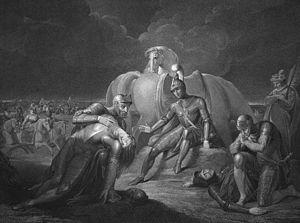
La troisième partie d'Henri VI est un drame historique de William Shakespeare, créé probablement en 1592 et publié la première fois en 1595. C'est la dernière partie du cycle de trois pièces qui compose la Trilogie de Shakespeare sur Henri VI, et qui, avec la pièce Richard III, forme la première tétralogie de Shakespeare. Cette dernière couvre la période comprise entre la mort d'Henri V en 1422 et la mort de Richard III en 1485 à la bataille de Bosworth. À la différence de la première partie, cette pièce se focalise entièrement sur la guerre civile des Deux-Roses. À l'exclusion d'une scène en France, toute l'action se passe en Angleterre.